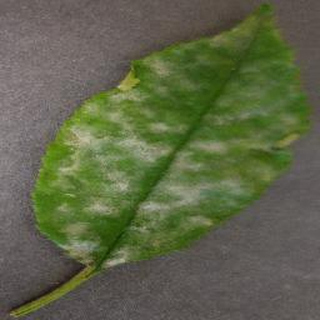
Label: cherry_powdery_mildew